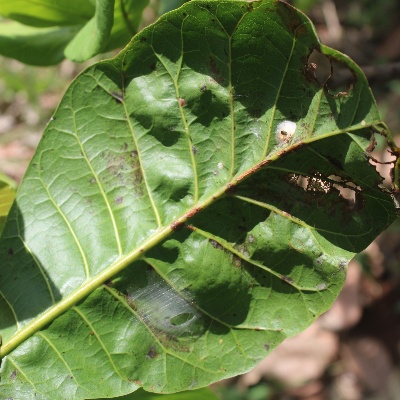
Crop: Cashew
Condition: anthracnose